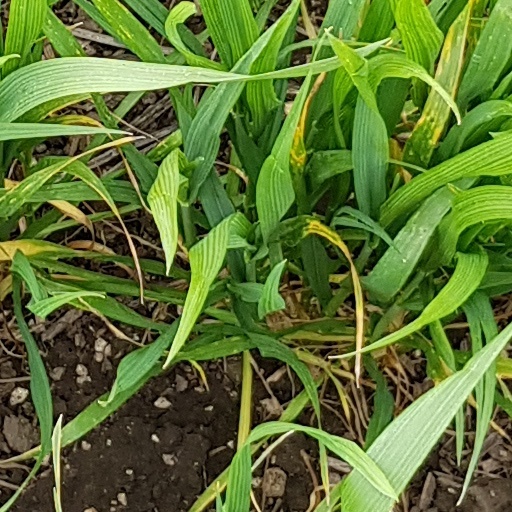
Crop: wheat